Brook Farm

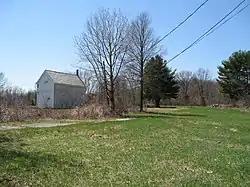

Brook Farm, also called the Brook Farm Institute of Agriculture and Education or the Brook Farm Association for Industry and Education, was a utopian experiment in communal living in the United States in the 1840s. It was founded by former Unitarian minister George Ripley and his wife Sophia Ripley at the Ellis Farm in West Roxbury, Massachusetts (nine miles outside of downtown Boston), in 1841 and was inspired in part by the ideals of transcendentalism, a religious and cultural philosophy based in New England. Founded as a joint stock company, it promised its participants a portion of the farm's profits in exchange for an equal share of the work. Brook Farmers believed that by sharing the workload, they would have ample time for leisure and intellectual pursuits.